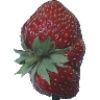
Label: Strawberry Wedge 1